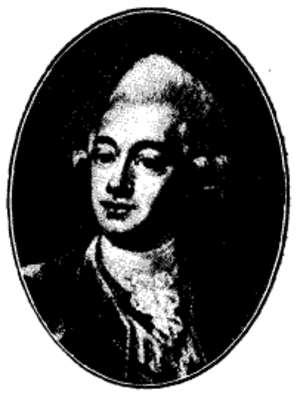
Johan Andreas Murray est un médecin et botaniste suédois, né à Stockholm le 27 janvier 1740, marié à Eleonora Margaretha Conradi en 1772 et décédé à Göttingen le 22 mai 1791.